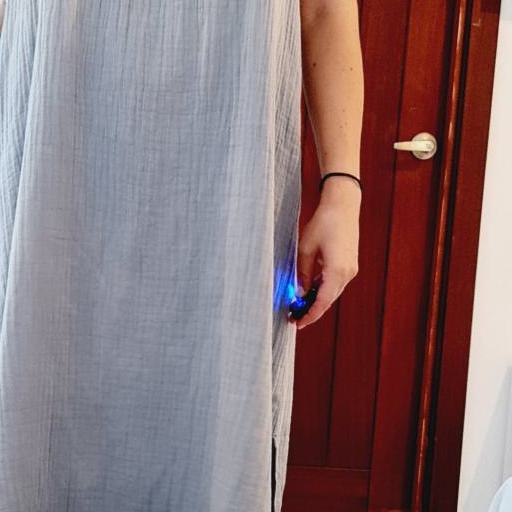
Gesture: no_gesture